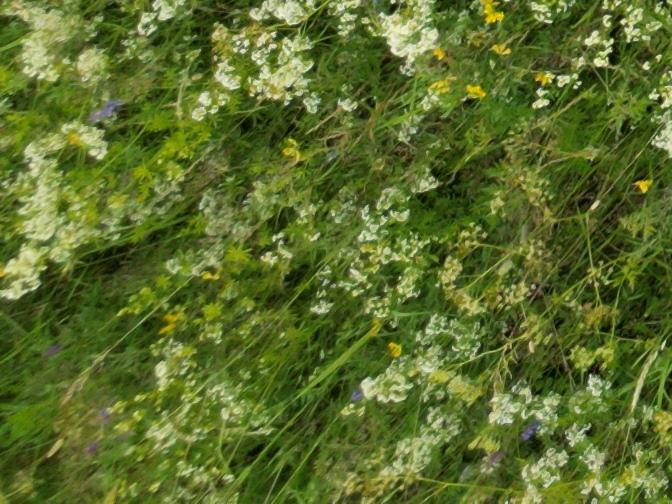
Flowers visible: yarrow flowers, yarrow flowers, yarrow flowers